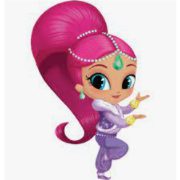
Portrait style: Cartoon Portrait